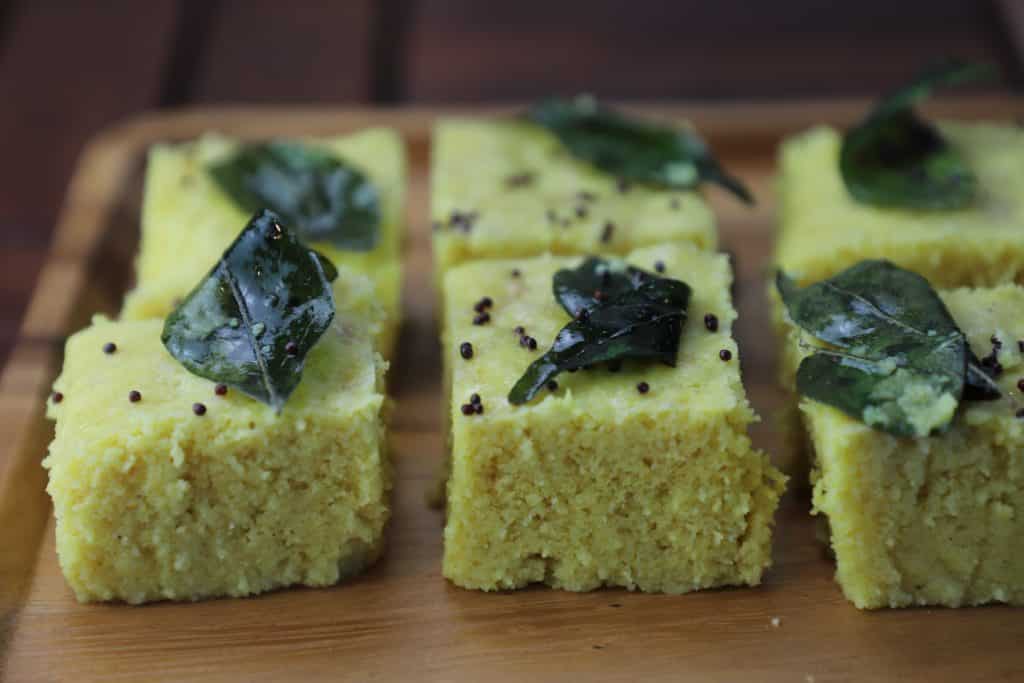
Dish: dhokla